Royal Palace Complex of Kandy

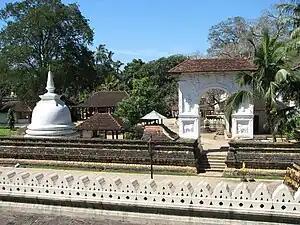
A Wahalkada

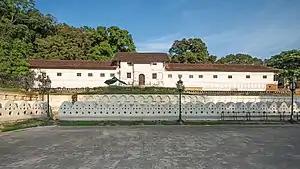
Maha Wasala

Positioned at the northern extremity of the palace expanse, the King's Palace, also known as the Maha Wasala or Raja Wasala, commands attention. Nestled to the right of the Magul Maduwa, this structure contains a central gateway, alongside a staircase ascending to a hall resplendent with intricate stucco and terra-cotta embellishments. Long wings flank either side, housing chambers, while a veranda overlooks the inner courtyard.